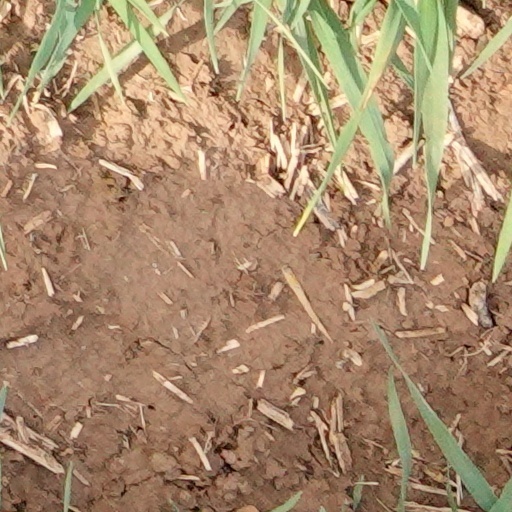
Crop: wheat